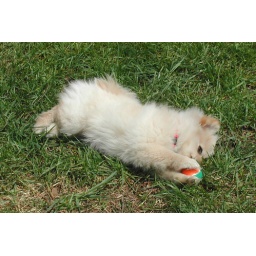
Cercei plays with ball in grass